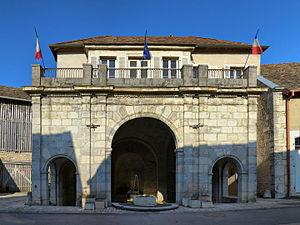
Mairie-lavoir de Bucey-lès-Gy
Bucey-lès-Gy est une commune française située dans le département de la Haute-Saône, en région Bourgogne-Franche-Comté.
La mairie-lavoir de Bucey-lès-Gy est une mairie-lavoir située à Bucey-lès-Gy, en France.
Cet article recense les monuments historiques de la Haute-Saône, en France, pour la partie sud-ouest du département.